Pang uk

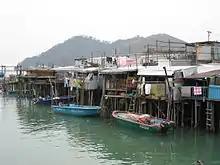
Pang uk in Tai O

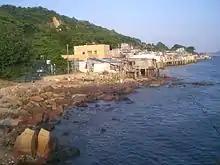
Pang uk in Lei Yue Mun.

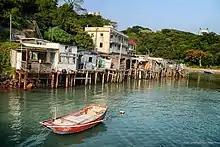
Pang uk in Ma Wan

Pang uk is a kind of stilt house found in Tai O, Lantau Island, Hong Kong. "Pang uk" are built on water or on small beaches.